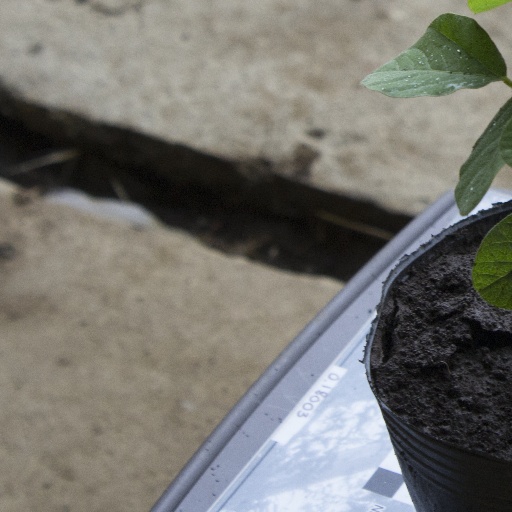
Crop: soybean